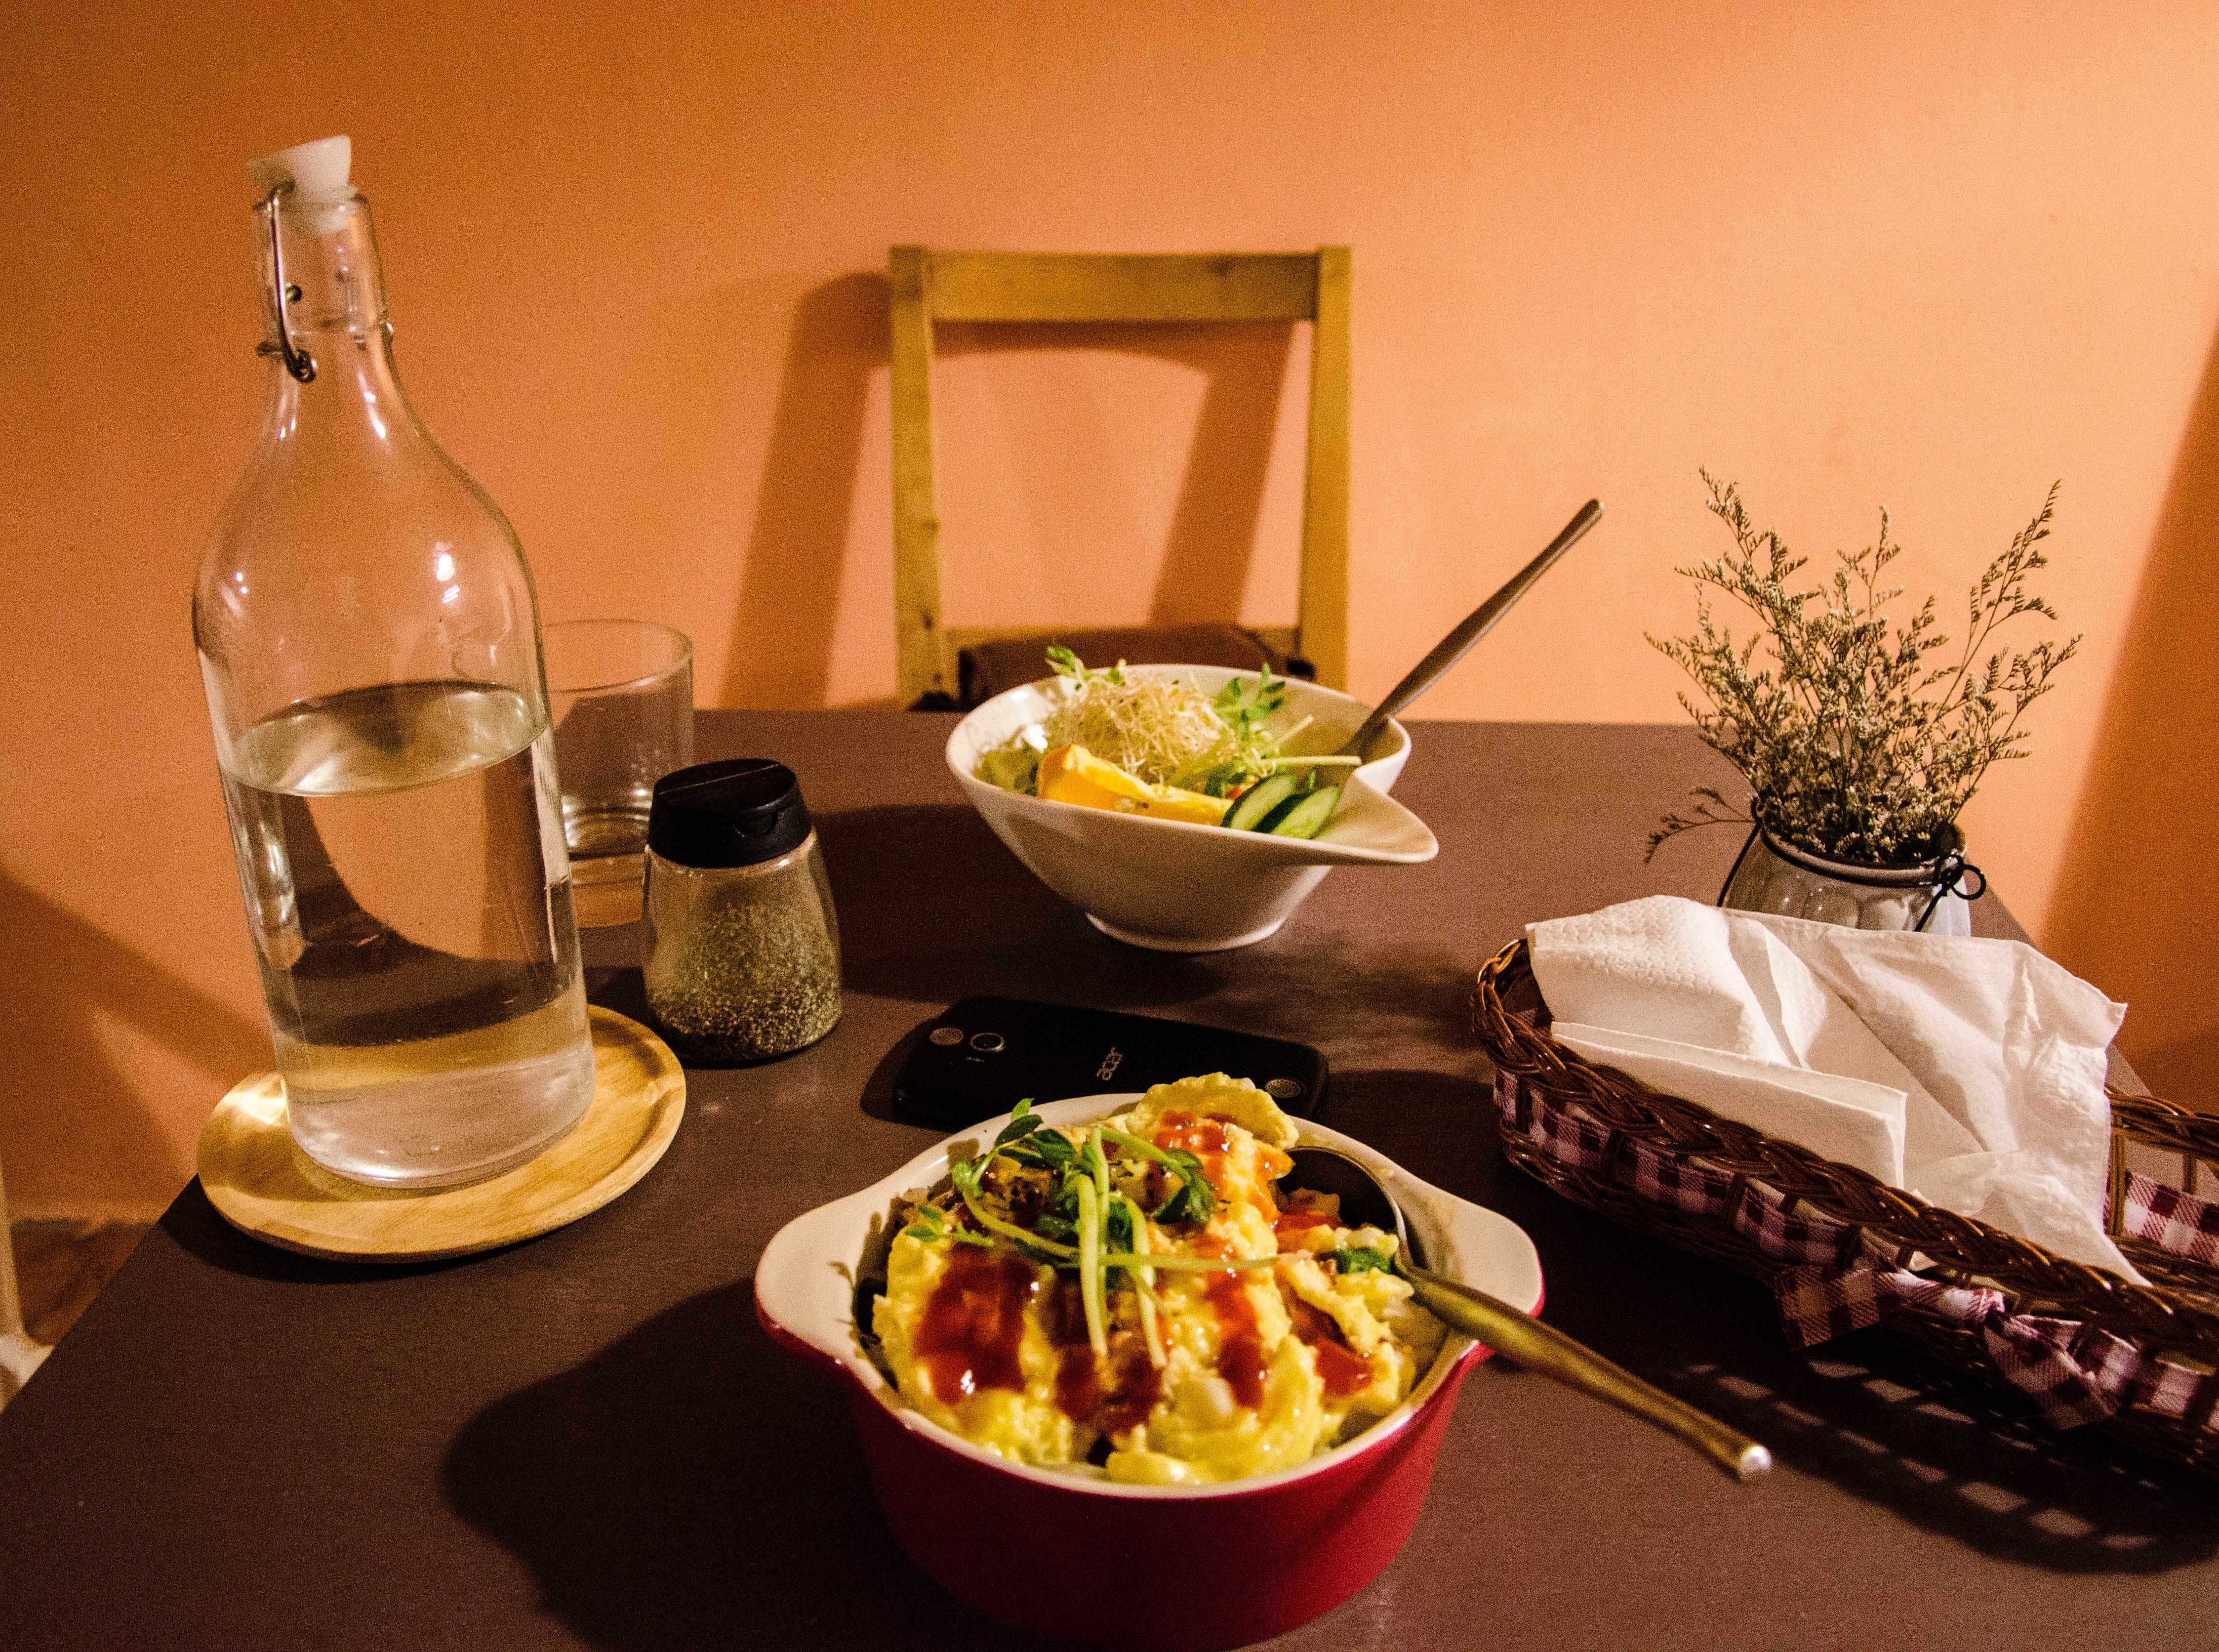
warm, restaurant, dish, meal, food, lunch, cuisine, dinner, supper, brunch, dining table